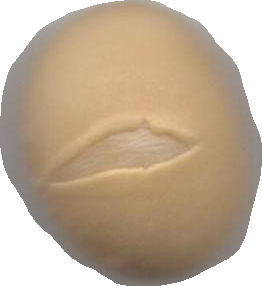
Variety: Grobogan